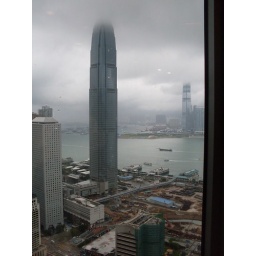
An office in the clouds